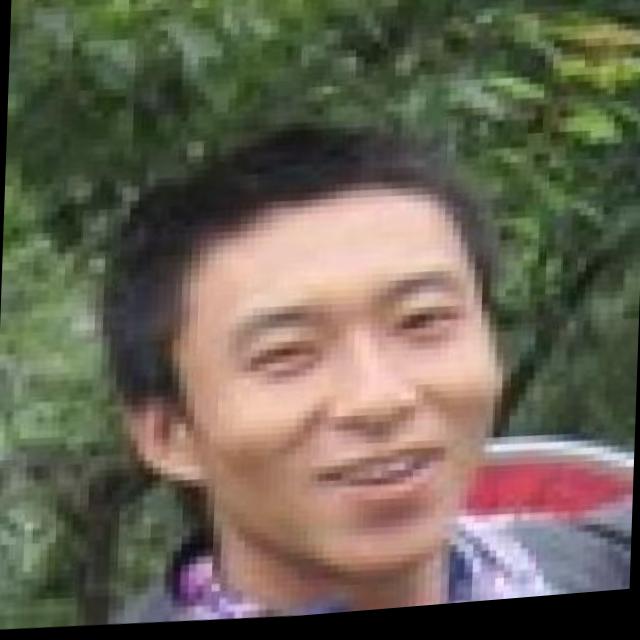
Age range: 21-44